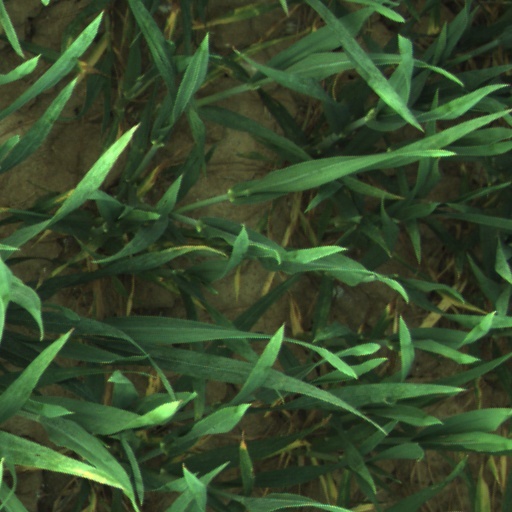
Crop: wheat